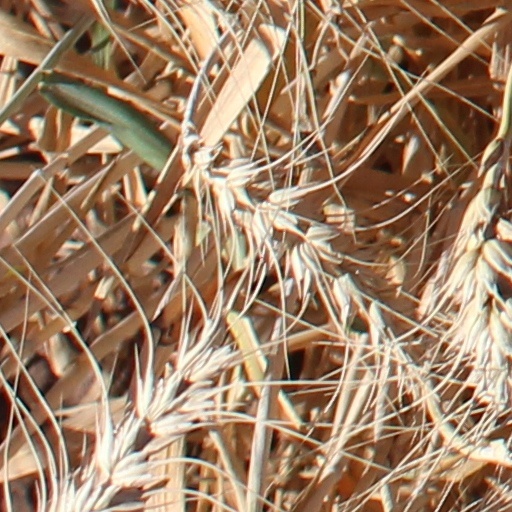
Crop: wheat